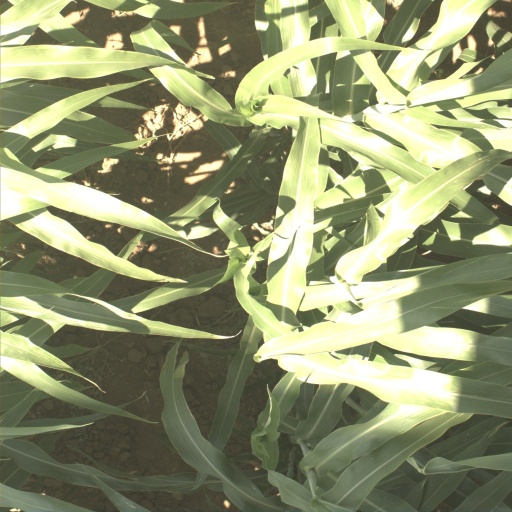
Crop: sorghum